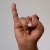
The image shows a hand gesture representing the letter 'I' in Indian Sign Language.